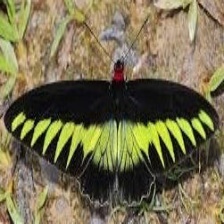
Species: BROOKES BIRDWING